John Smith (banker)

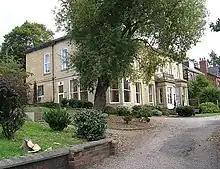
Burley House, Burley, Leeds

Smith moved into Burley House in Burley, Leeds in 1841. The house was burgled in 1843, and according to the "Leeds Mercury": "A number of thieves effected an entrance into Burley House, the residence of John Smith, Esq., by the cellar windows, and stripped the larder of its contents". The house was more secure by the time it was burgled again in 1850. The "Leeds Intelligencer" tells the story: